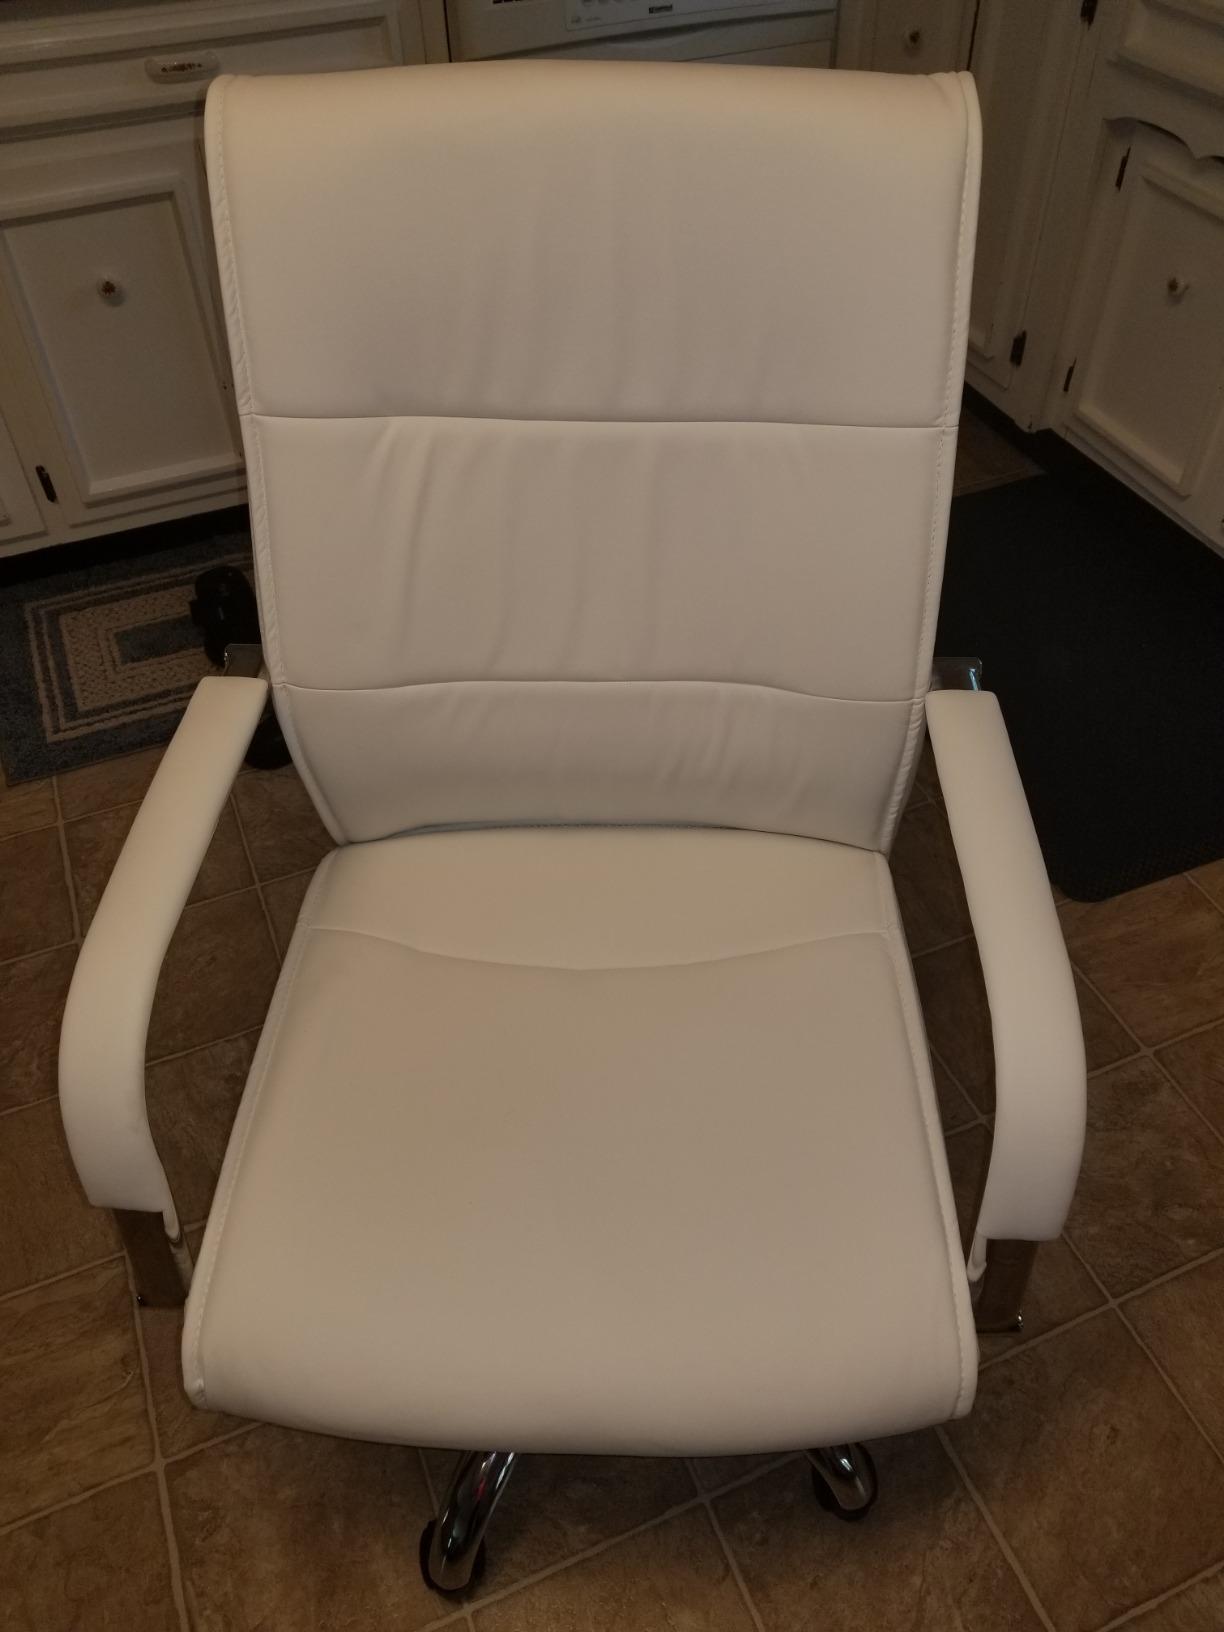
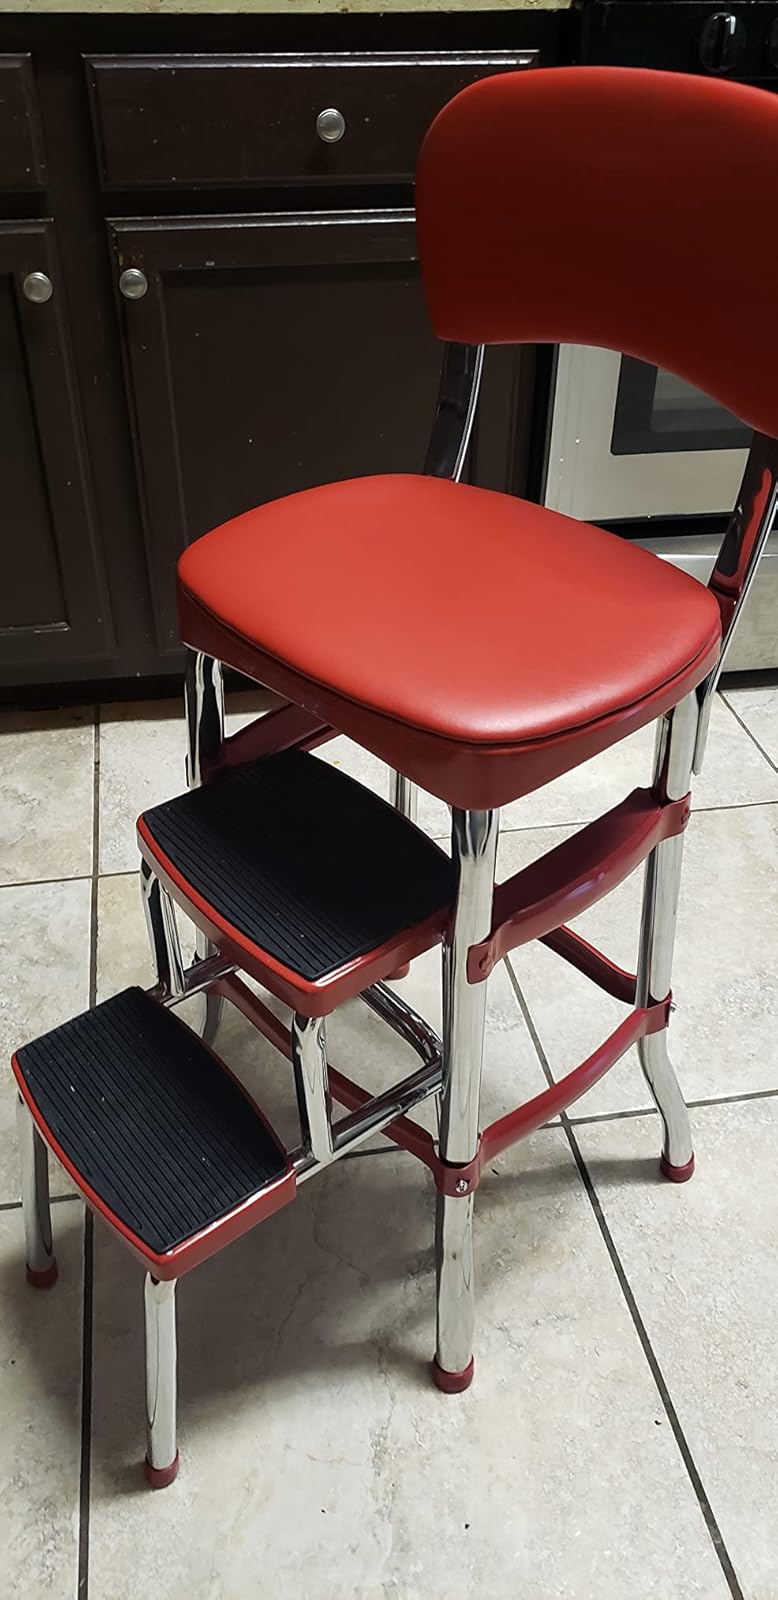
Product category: items_chair
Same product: no